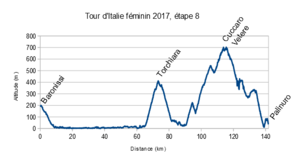
La 28ᵉ édition du Tour d'Italie féminin a lieu du 1ᵉʳ au 9 juillet 2017. La course fait partie de l'UCI World Tour féminin. Le parcours démarre du Nord-Est de l'Italie à Aquilée et se termine près de Naples à Torre del Greco.